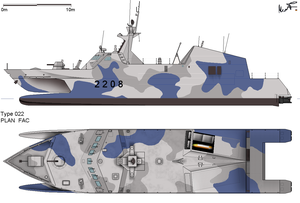
Dessin d'un patrouilleur rapide lance-missiles chinois Typ-022 classe ""Houbei"" File:Type 22 PLAN FAC.svg is a vector version of this file. It should be used in place of this raster image when not inferior. File:Type 22.png File:Type 22 PLAN FAC.svg For more information, see Help:SVG. Alemannisch
La classe Houbei est le code OTAN désignant la classe de patrouilleurs lance-missiles chinois Type-022, en service au sein de la Marine chinoise. Le premier exemplaire, construit par les chantiers Hudong-Zhonghua Shipyard à Shanghai, a été lancé en avril 2004. Le design du navire, outre le fait que sa conception améliore sa furtivité, est basé sur un modèle de double coque, type catamaran, offrant une meilleure stabilité par rapport aux autres navires lance-missile dans des conditions de mer agitée. Environ 83 exemplaires, fabriqués en trois vagues successives étalées sur sept ans, sont en service en 2001.
Le camouflage disruptif, aussi connu sous le nom de Razzle Dazzle aux États-Unis et sous celui de camouflage Dazzle, était une technique de camouflage destinée à protéger un navire des tirs d'artillerie et de torpilles, en empêchant l'adversaire d'estimer avec précision sa position et son cap.
La Marine chinoise est la composante maritime de l'Armée populaire de libération. En 2019, avec 600 bâtiments de combat pour un tonnage de 1.5 million de tonnes La marine chinoise est la plus importante d'Asie et la seconde marine mondiale contre le 3ᵉ rang en 2012 avec près de 225 000 membres et plus de 400 navires de guerre.